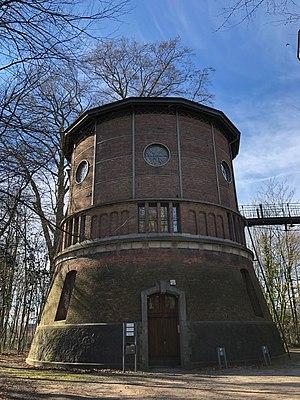
Château d'eau (1879-1880)
Les châteaux d'eau du bois de la Cambre situés à Bruxelles', aussi appelés châteaux d'eau de l'avenue de la Belle Alliance, sont au nombre de deux : le château d'eau qui mesure 15 mètres de haut, le plus ancien, date de 1879-1880. Il est aujourd'hui transformé en bureaux. Sa cuve possédait une capacité de 600 m³. Le château d'eau qui mesure 30 mètres de haut et date de 1890 est aujourd'hui désaffecté. Sa cuve possédait une capacité de 800 m³.
Un château d'eau est une construction destinée à entreposer l'eau, et placée en général sur un sommet géographique pour permettre de la distribuer sous pression.